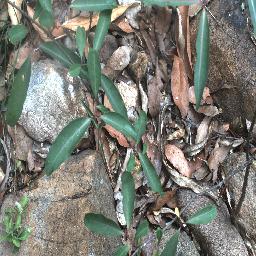
Label: rubber_vine